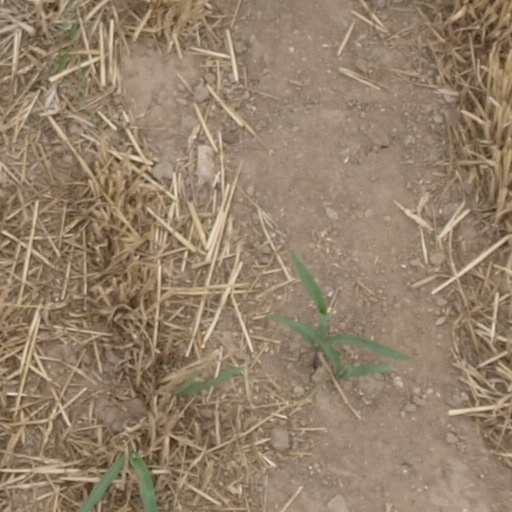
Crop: maize; corn